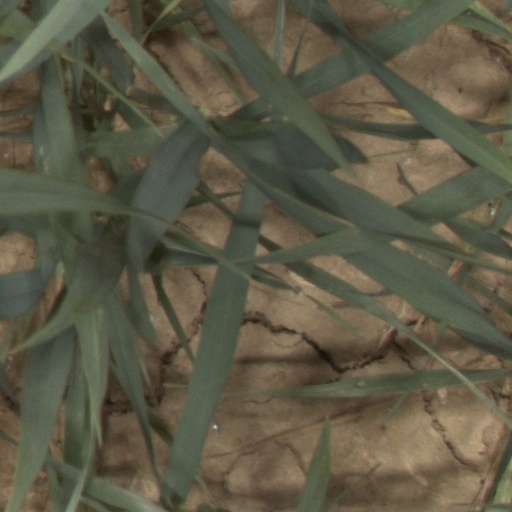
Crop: wheat